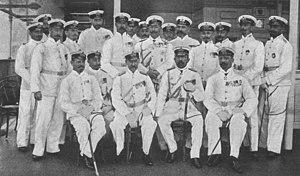
Le SMY Hohenzollern est le nom de plusieurs yachts ayant appartenu aux empereurs d'Allemagne entre 1878 et 1918, baptisés d'après le nom de leur maison.